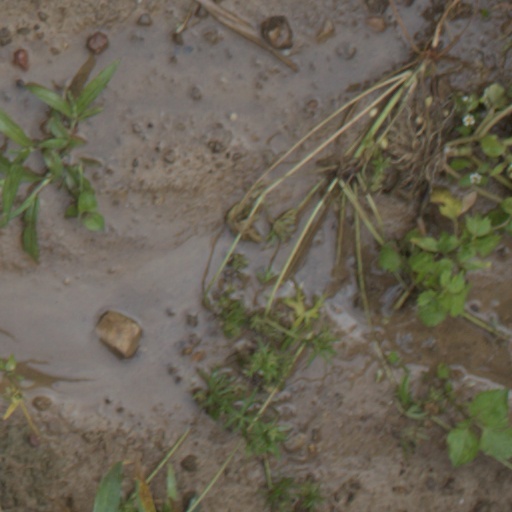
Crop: wheat